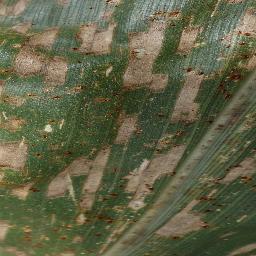
Label: Corn_(Maize)___Gray_Leaf_Spot_(Cercospora)